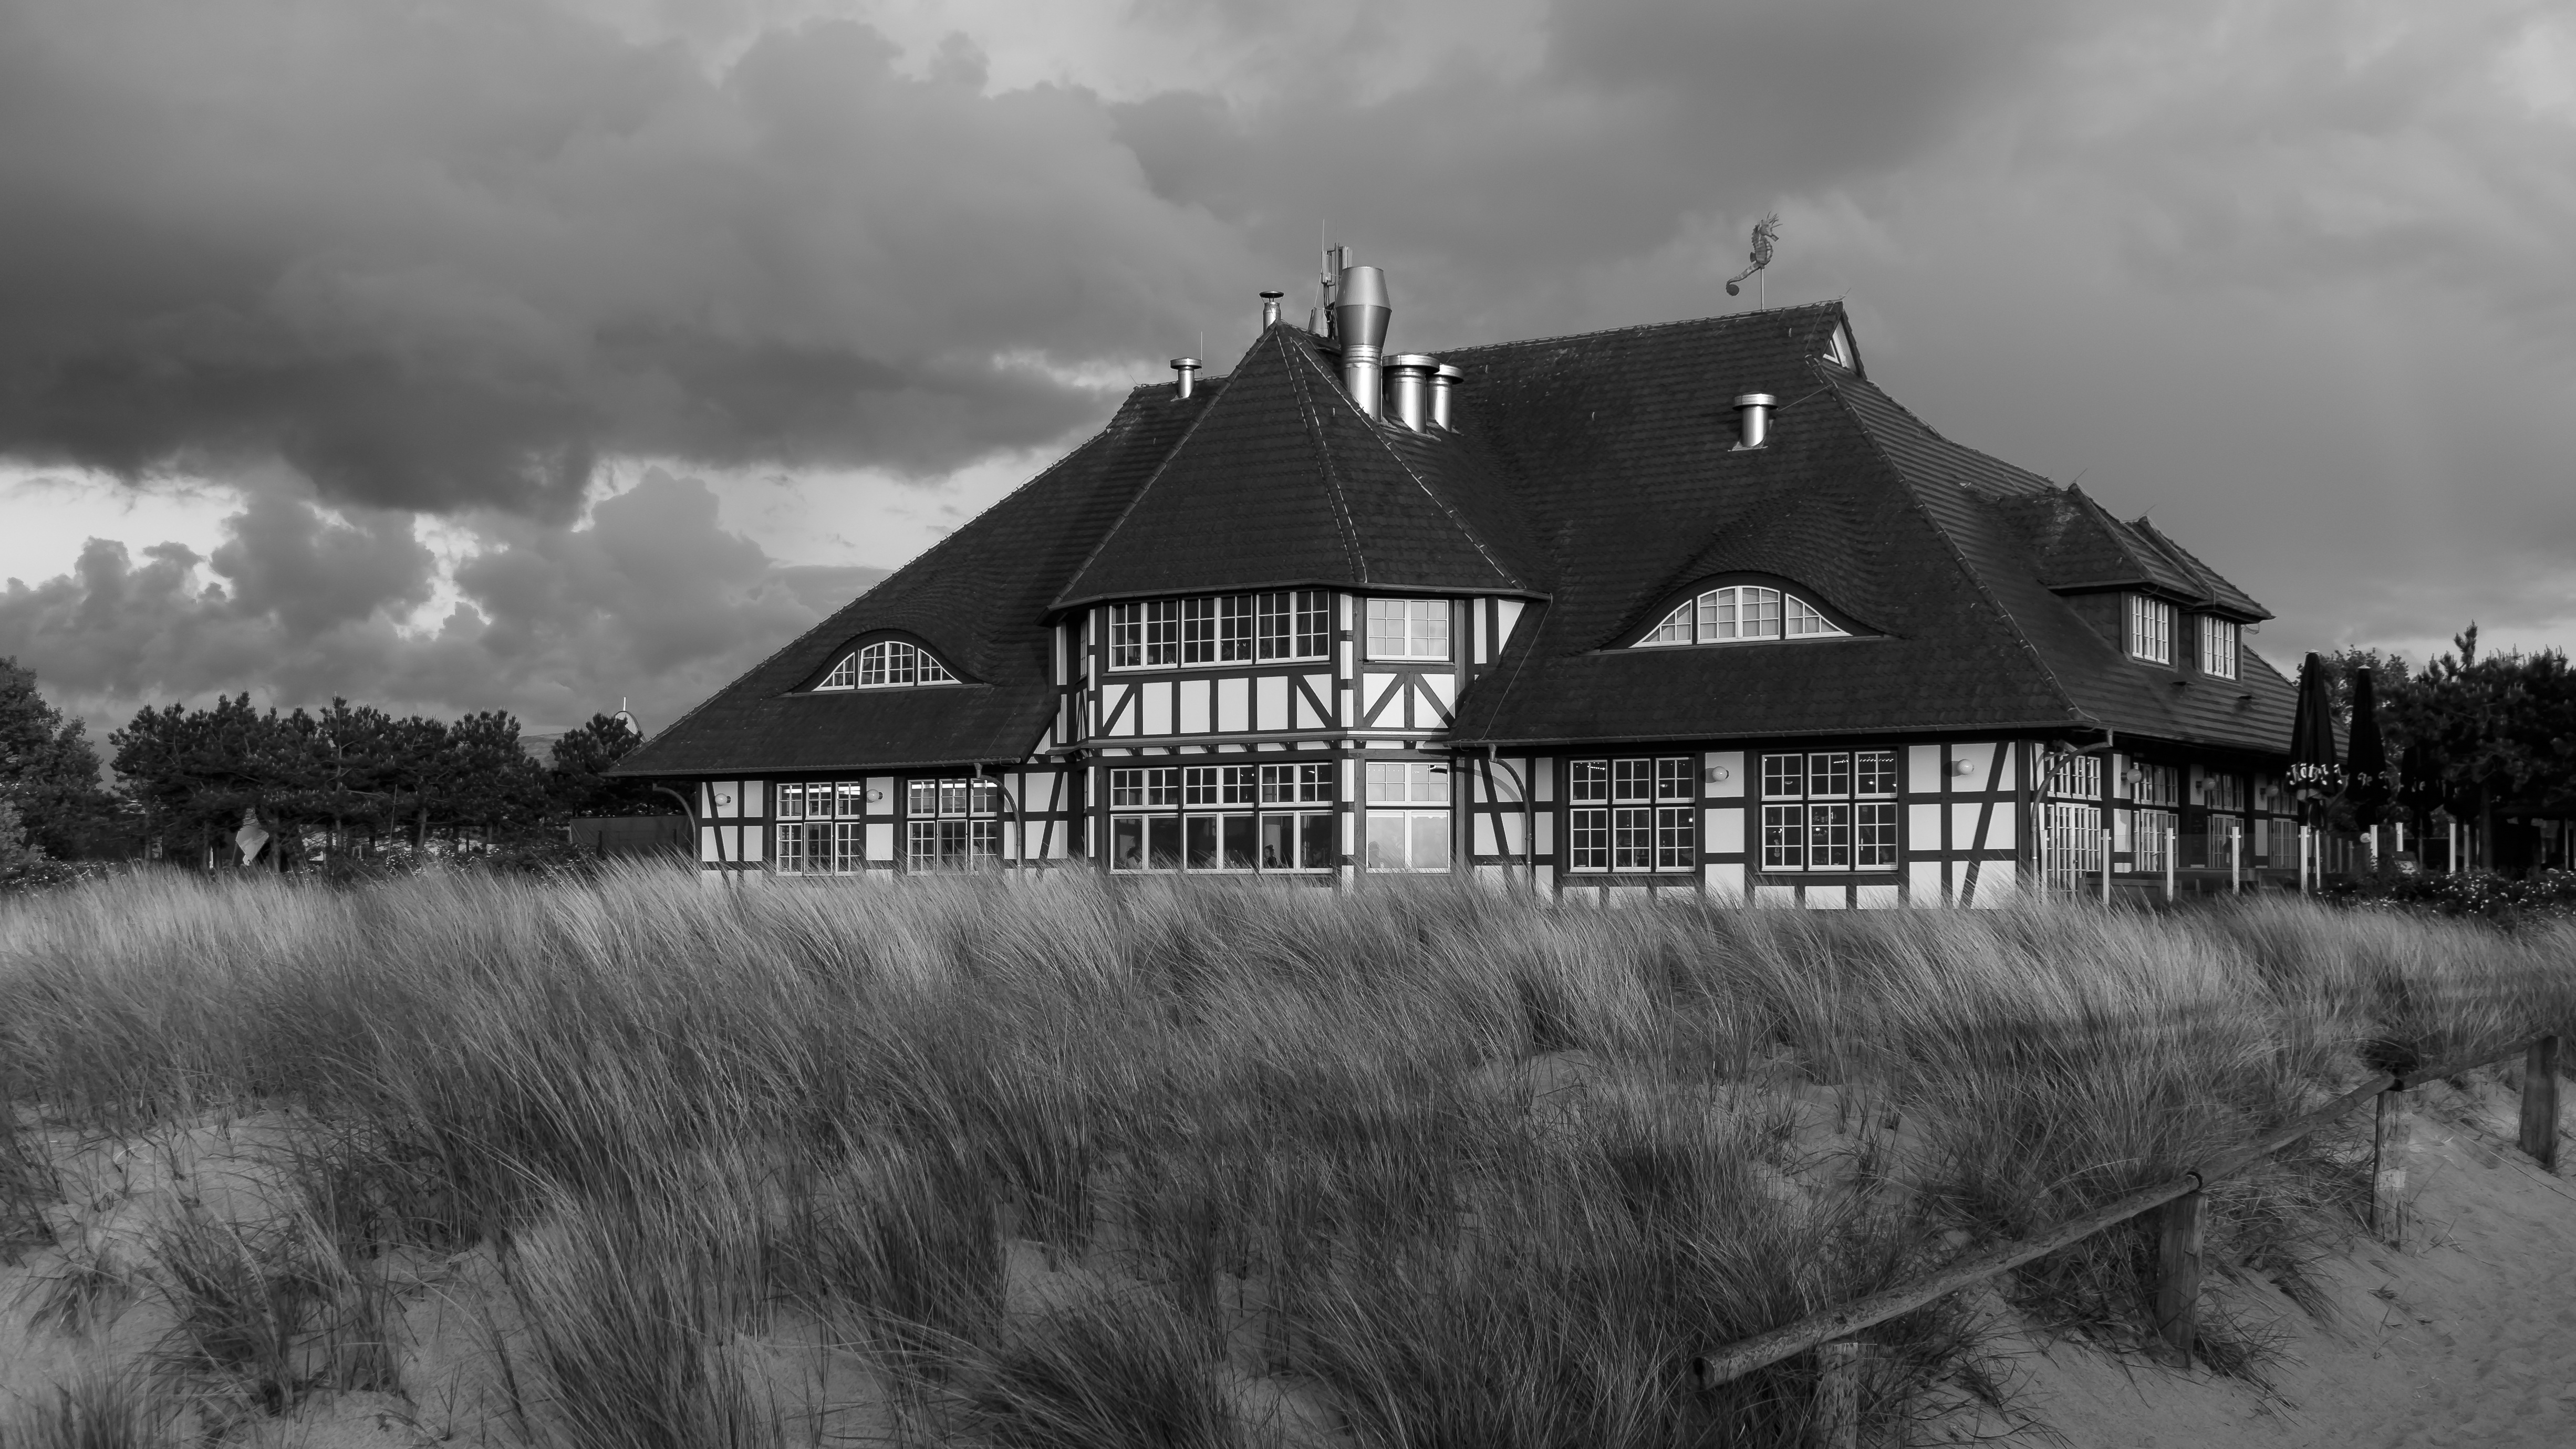
beach, coast, tree, cloud, black and white, sky, photography, house, wind, summer, idyllic, relax, weather, holiday, black, monochrome, thatched roof, dunes, clouds, kurhaus, germany, mood, idyll, zingst, baltic sea, rural area, holiday destination, monochrome photography, atmospheric phenomenon